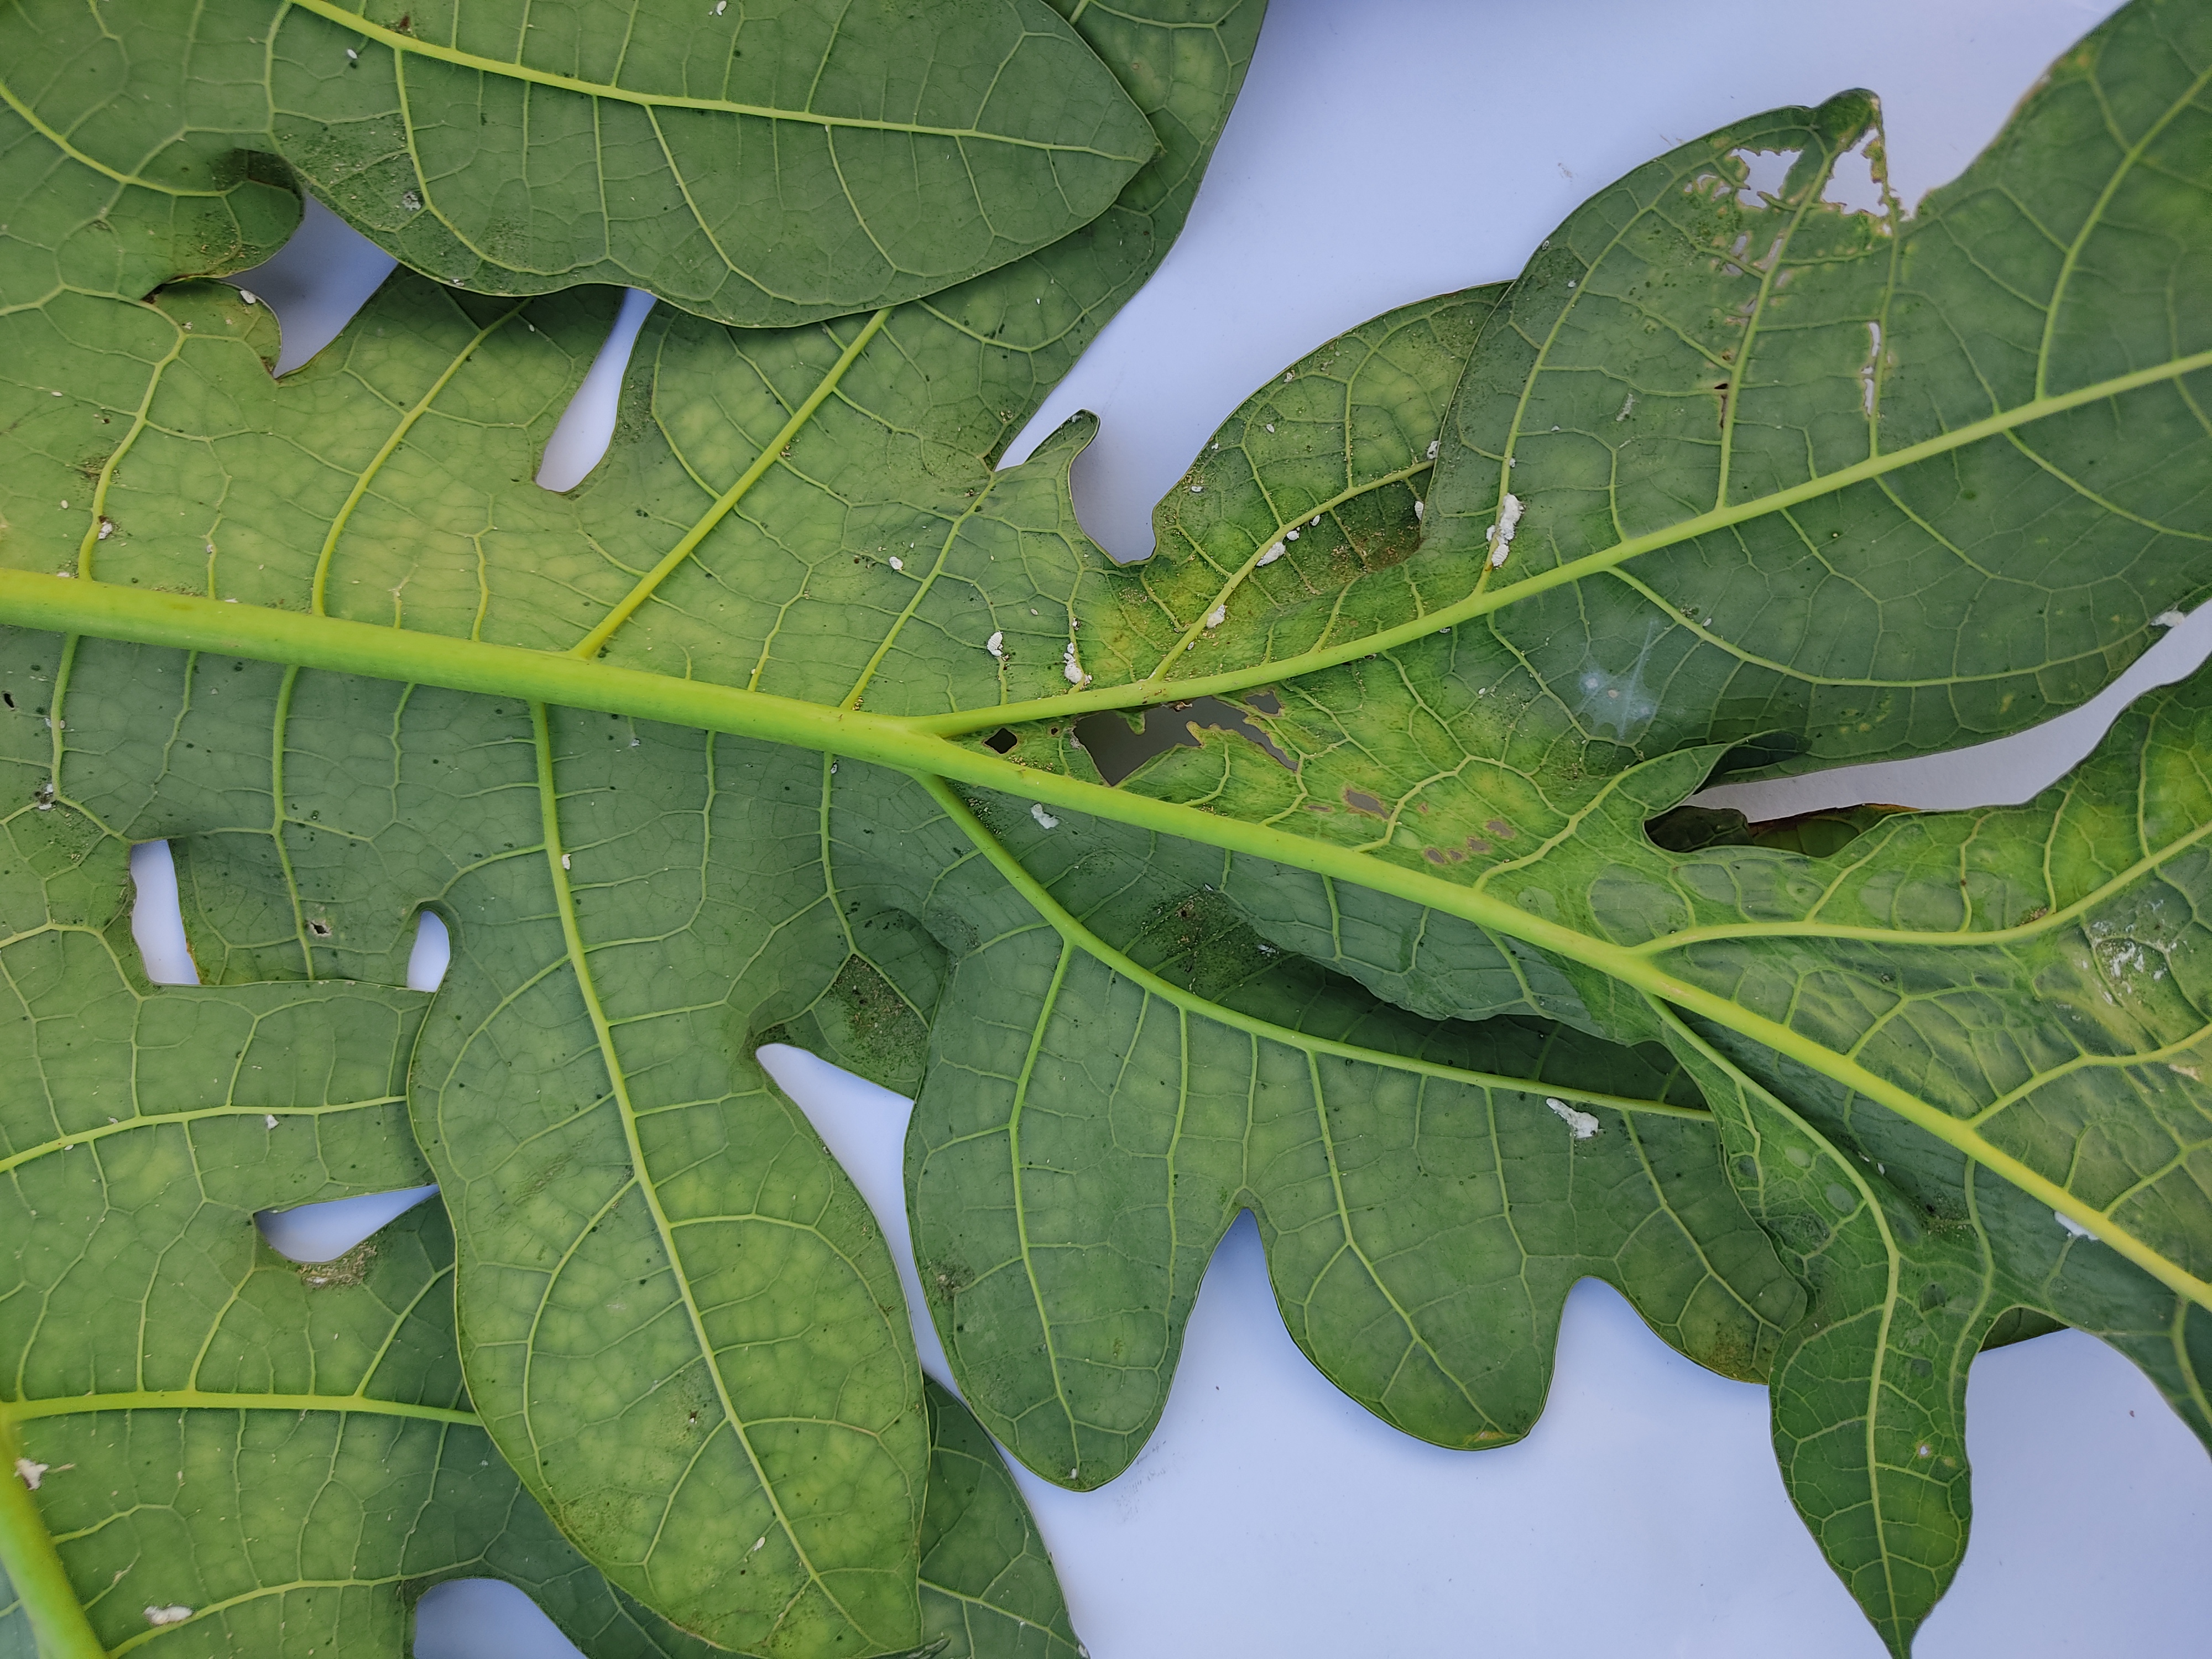
Label: Mealybug